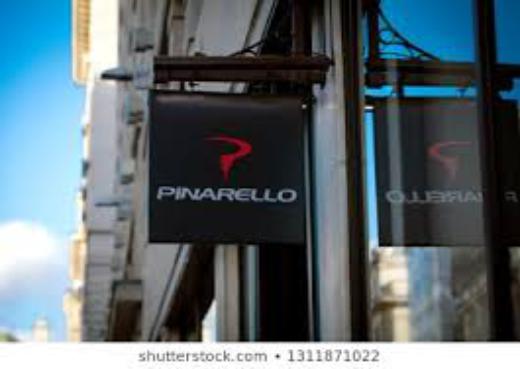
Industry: Transportation